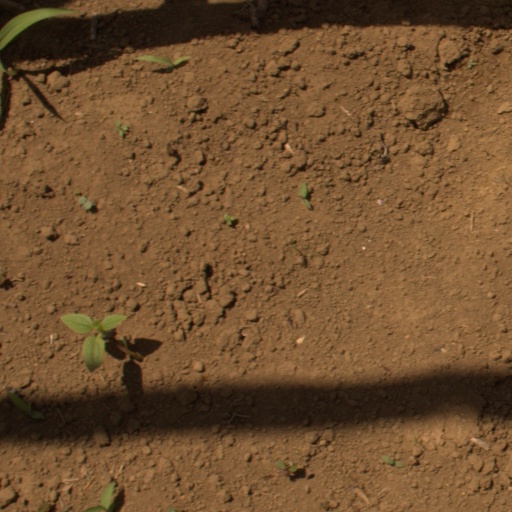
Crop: Jerusalem artichoke